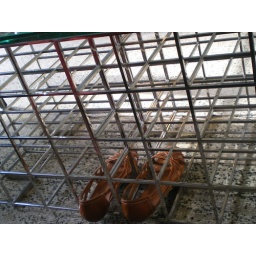
... We decided that in the absence of wine the table would actually make a good shoe rack.